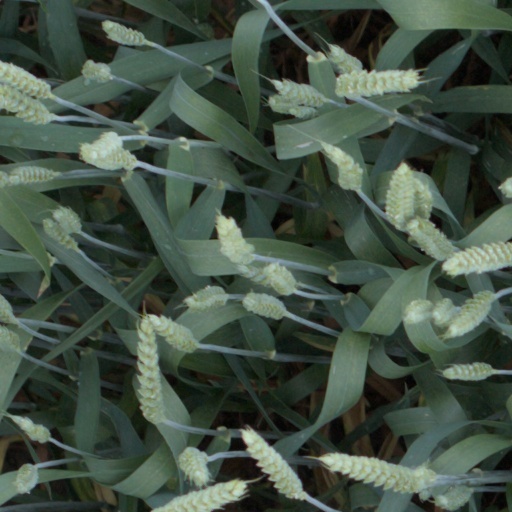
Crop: wheat